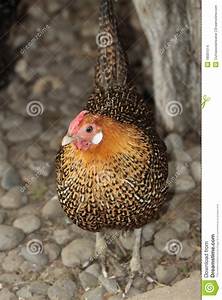
Label: chicken